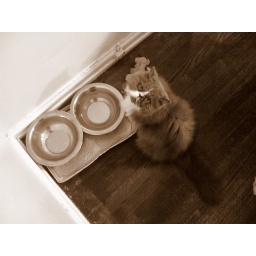
is a terrible thing esp. while we're all sitting around the Thanksgiving dinner table